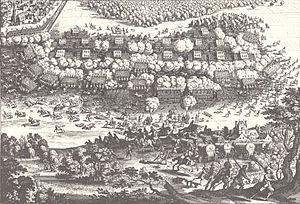
1622 est une année commune commençant un samedi.